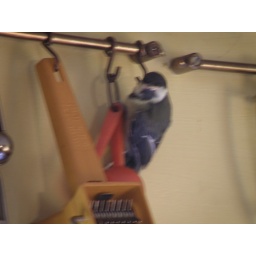
A tit flew in my open kitchen door